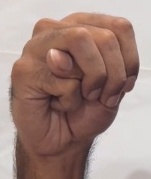
ASL sign: M